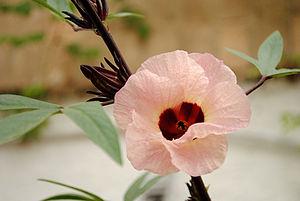
Hibiscus est un genre de plantes à fleurs annuelles ou vivaces qui comporte plusieurs centaines d'espèces. L'hibiscus fait partie de la famille des Malvacées.